McKinnon Pass

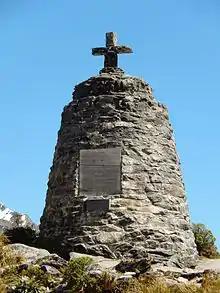
McKinnon Memorial

The pass was known to local Māori as Omanui meaning "the great running" or "the great escape".